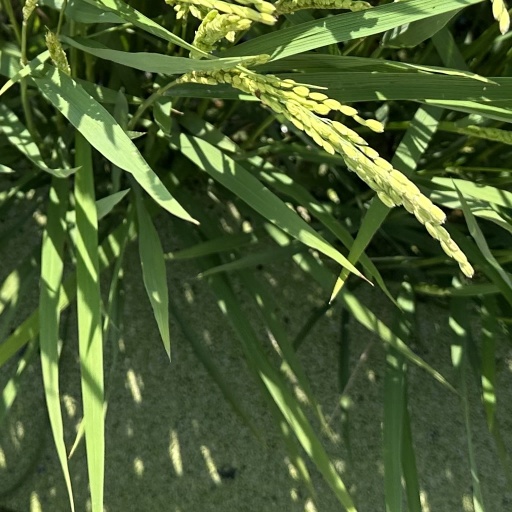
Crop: rice